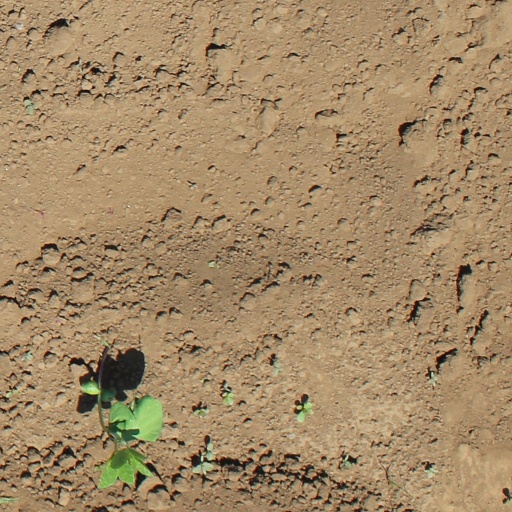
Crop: soybean